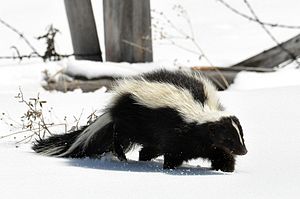
Stinkdyrfamilien
Stribet Stikdyr
Stribet Stikdyr
Stinkdyr er en gruppe af rovdyr. De blev tidligere anset som tilhørende mårfamilien, men blev udskilt som en egen familie, da der blev opdaget elementære genetiske forskelle gennem moderne DNA-studier.